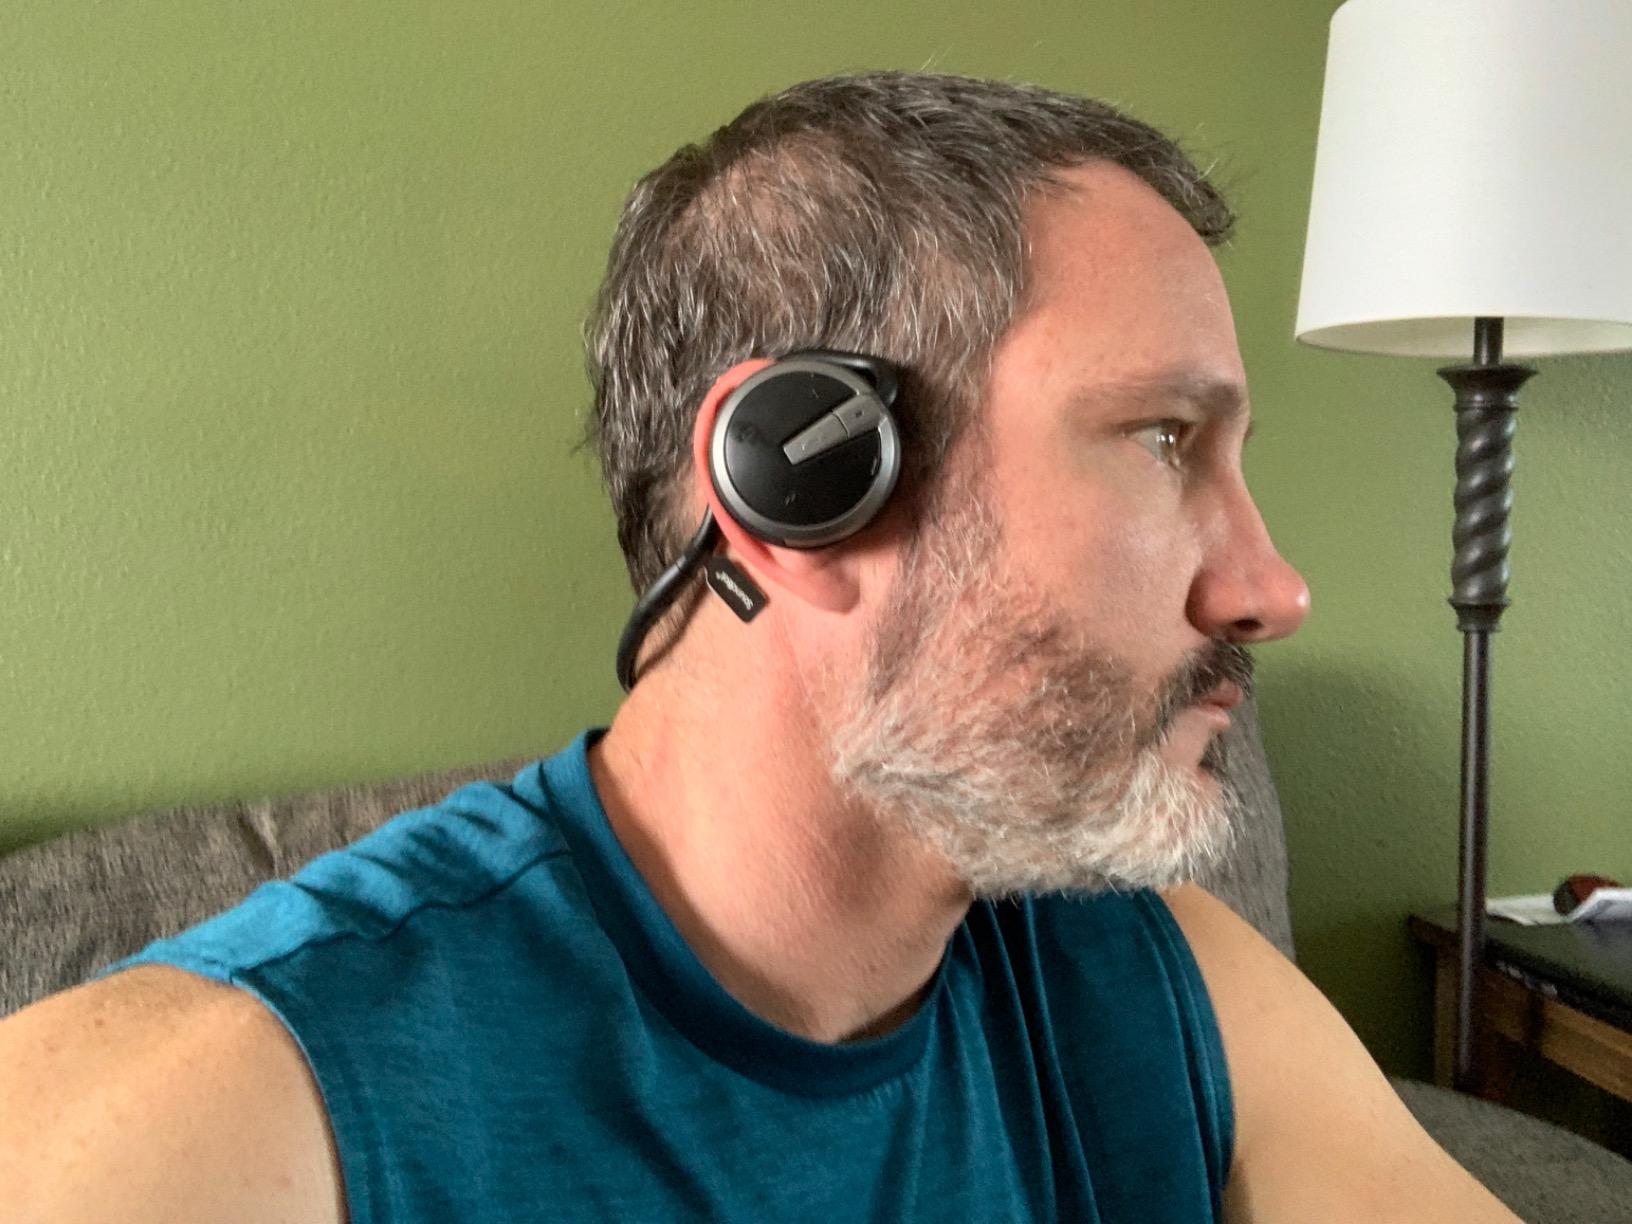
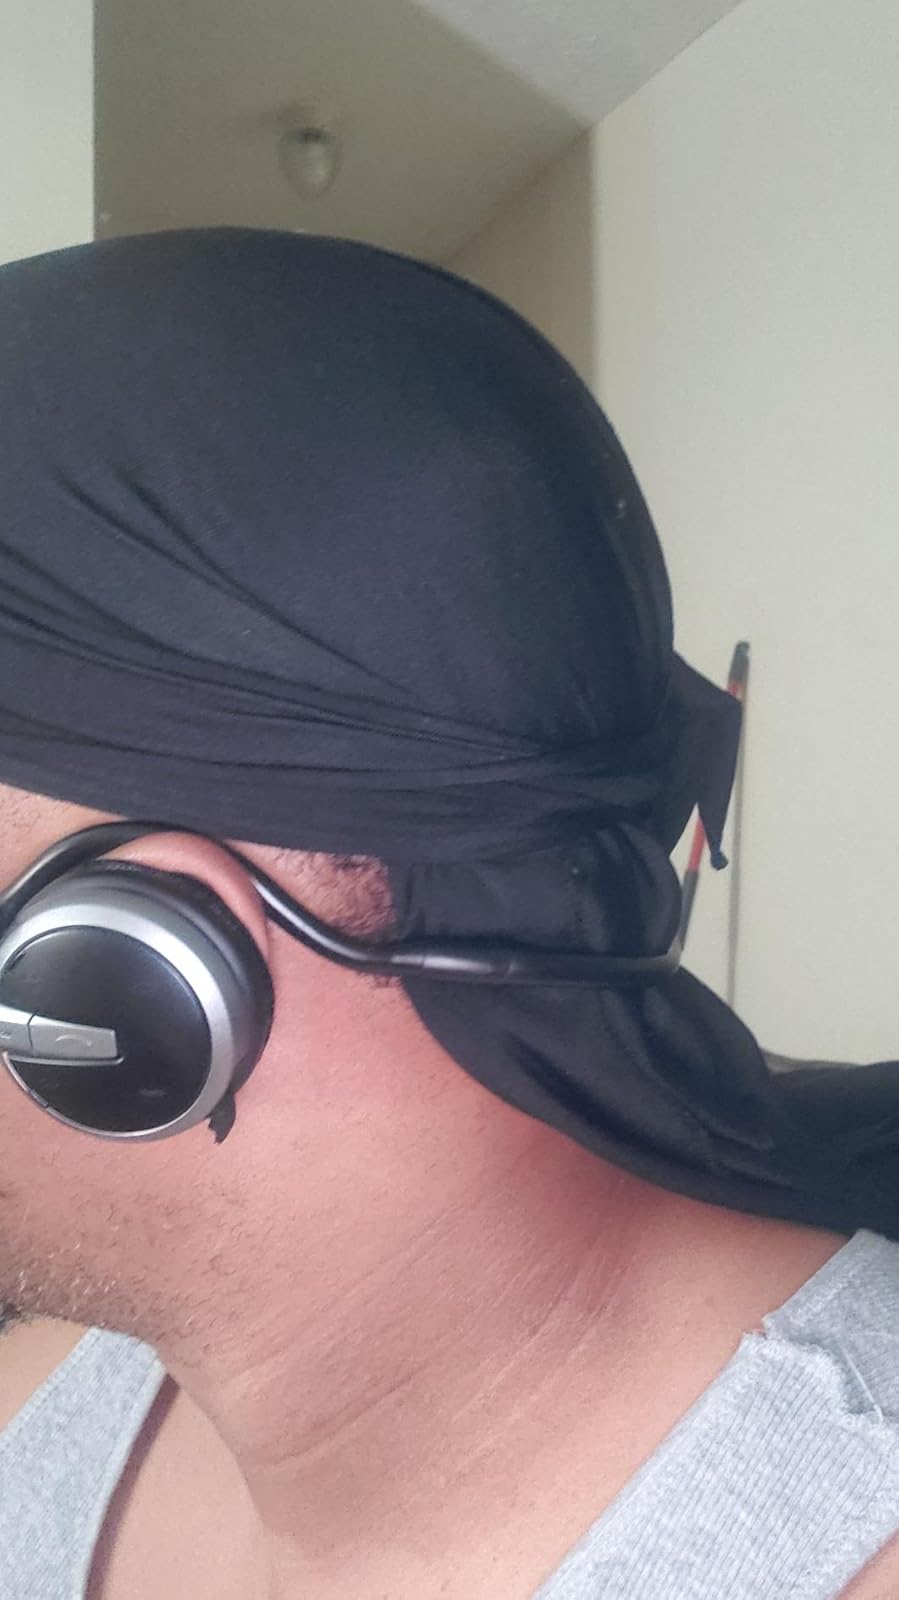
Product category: headphones
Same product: yes